My Love Affair with Marriage

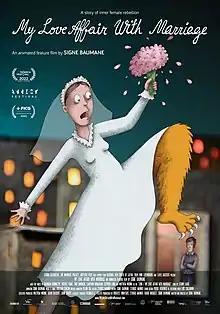
Original Poster

My Love Affair with Marriage is a 2022 semi-autobiographical adult animated musical comedy-drama film animated, written and directed by Signe Baumane, her second feature following "Rocks in My Pockets" (2014). The story follows a young woman, Zelma, on her 23-year quest for perfect love and lasting marriage, set against a backdrop of historic events in Eastern Europe. Pressured by Mythology Sirens to be the ideal woman and is unable to free herself from the biology of her own brain, Zelma finds love and loses it multiple times before discovering who she really is. Told from a female point of view, this is a coming-of-age story of love, gender, marriage, abuse, hopes, fantasies, and ultimately, finding a better place for women in society.